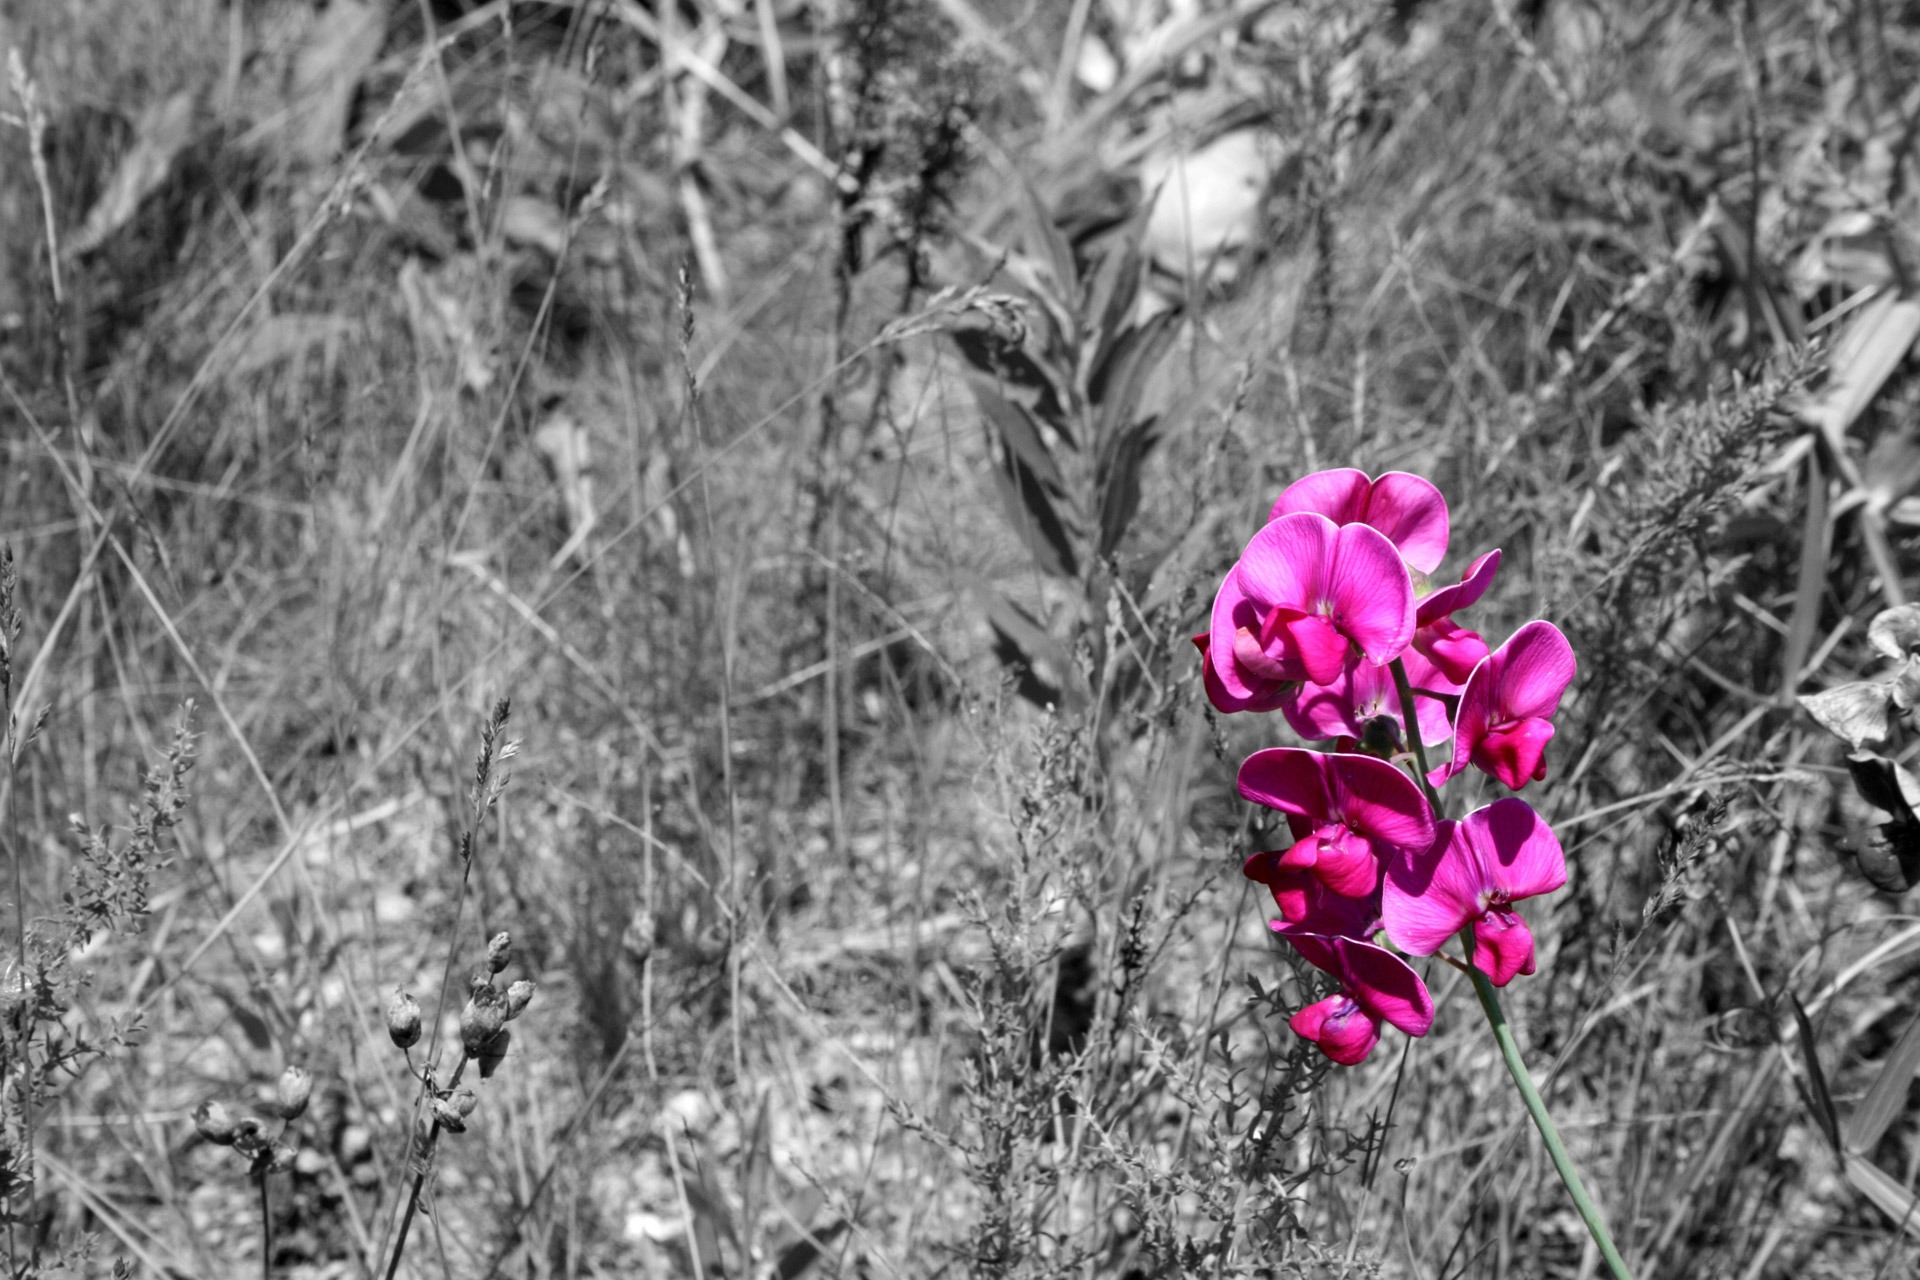
blossom, black and white, plant, photography, stem, leaf, flower, petal, bloom, floral, environment, herb, natural, botany, agriculture, monochrome, pink, flora, botanical, wild flower, wildflower, outdoors, vegetation, woodland, horticulture, organic, flowering plant, monochrome photography, land plant